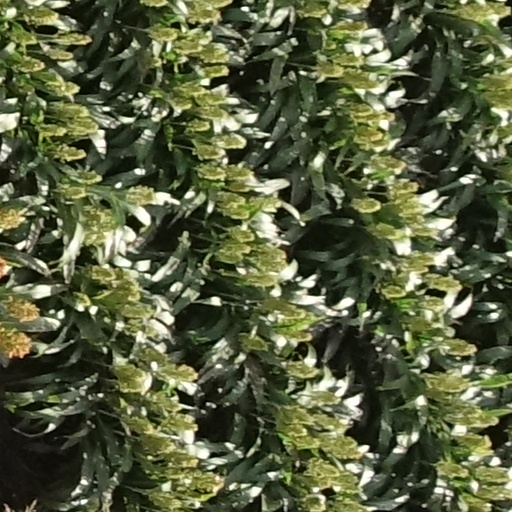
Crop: sorghum